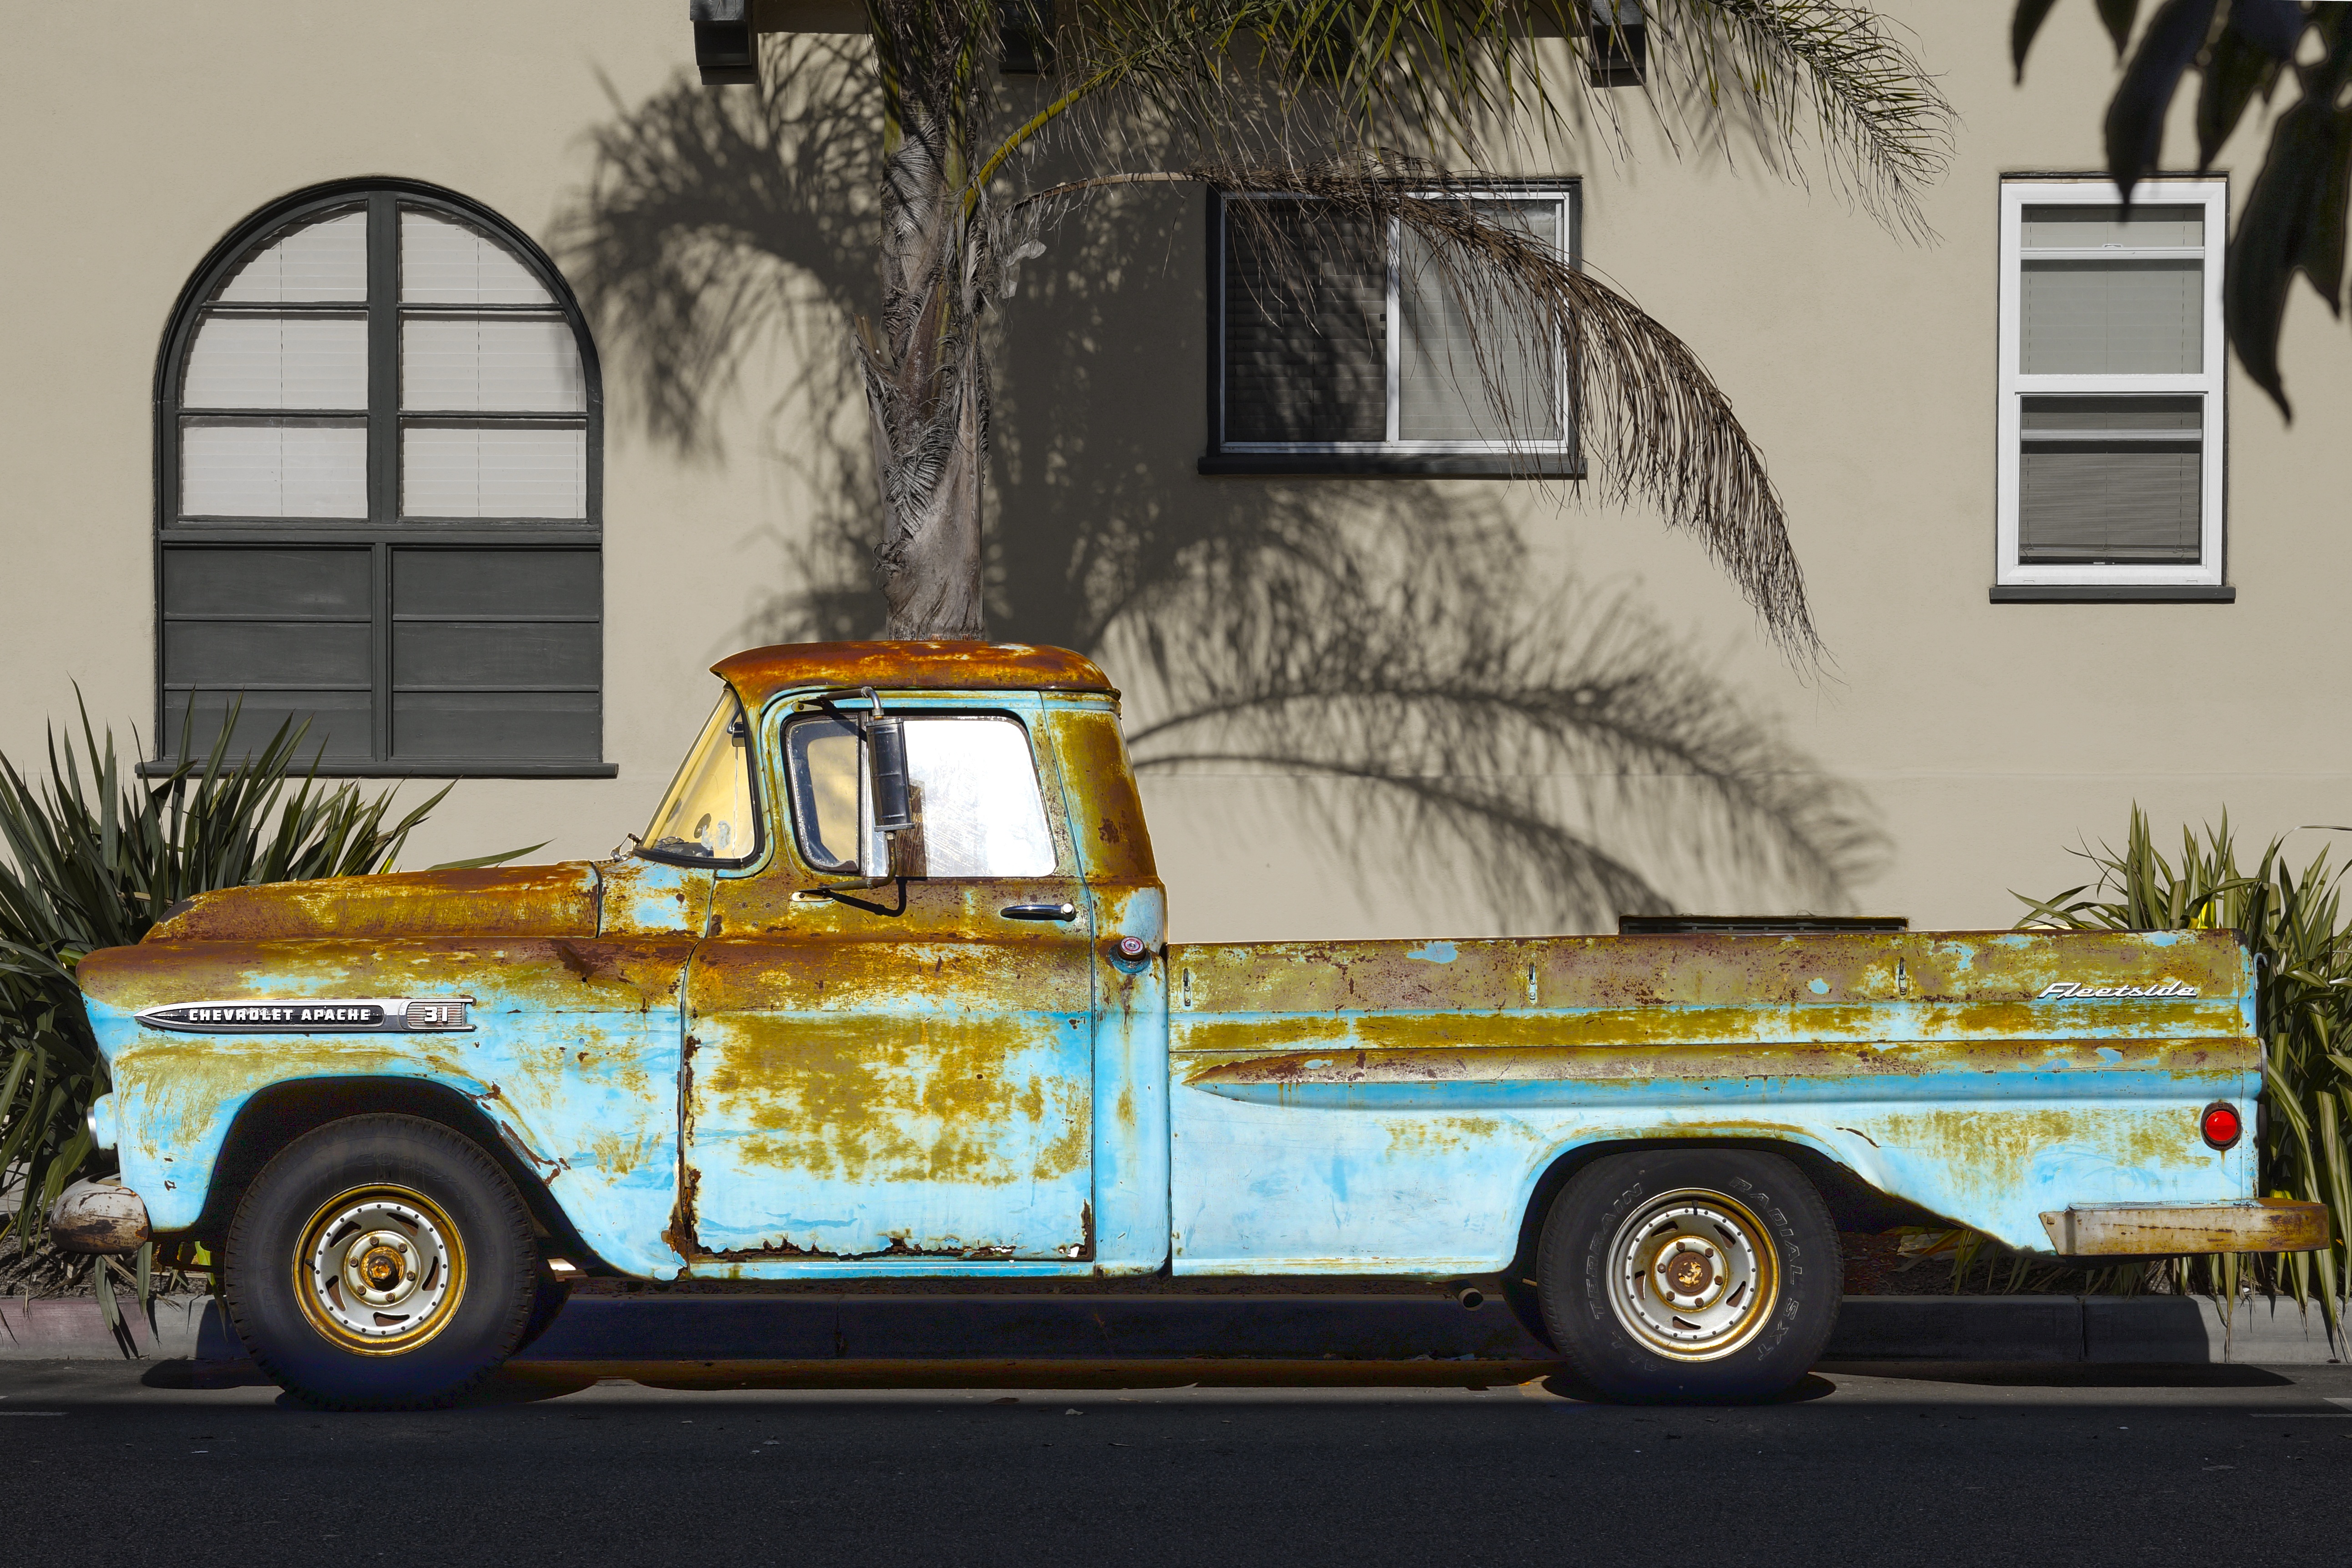
car, truck, vehicle, motor vehicle, vintage car, rusty, classic, antique car, pickup truck, pick up, land vehicle, automobile make, automotive exterior, 1959 chevy apache